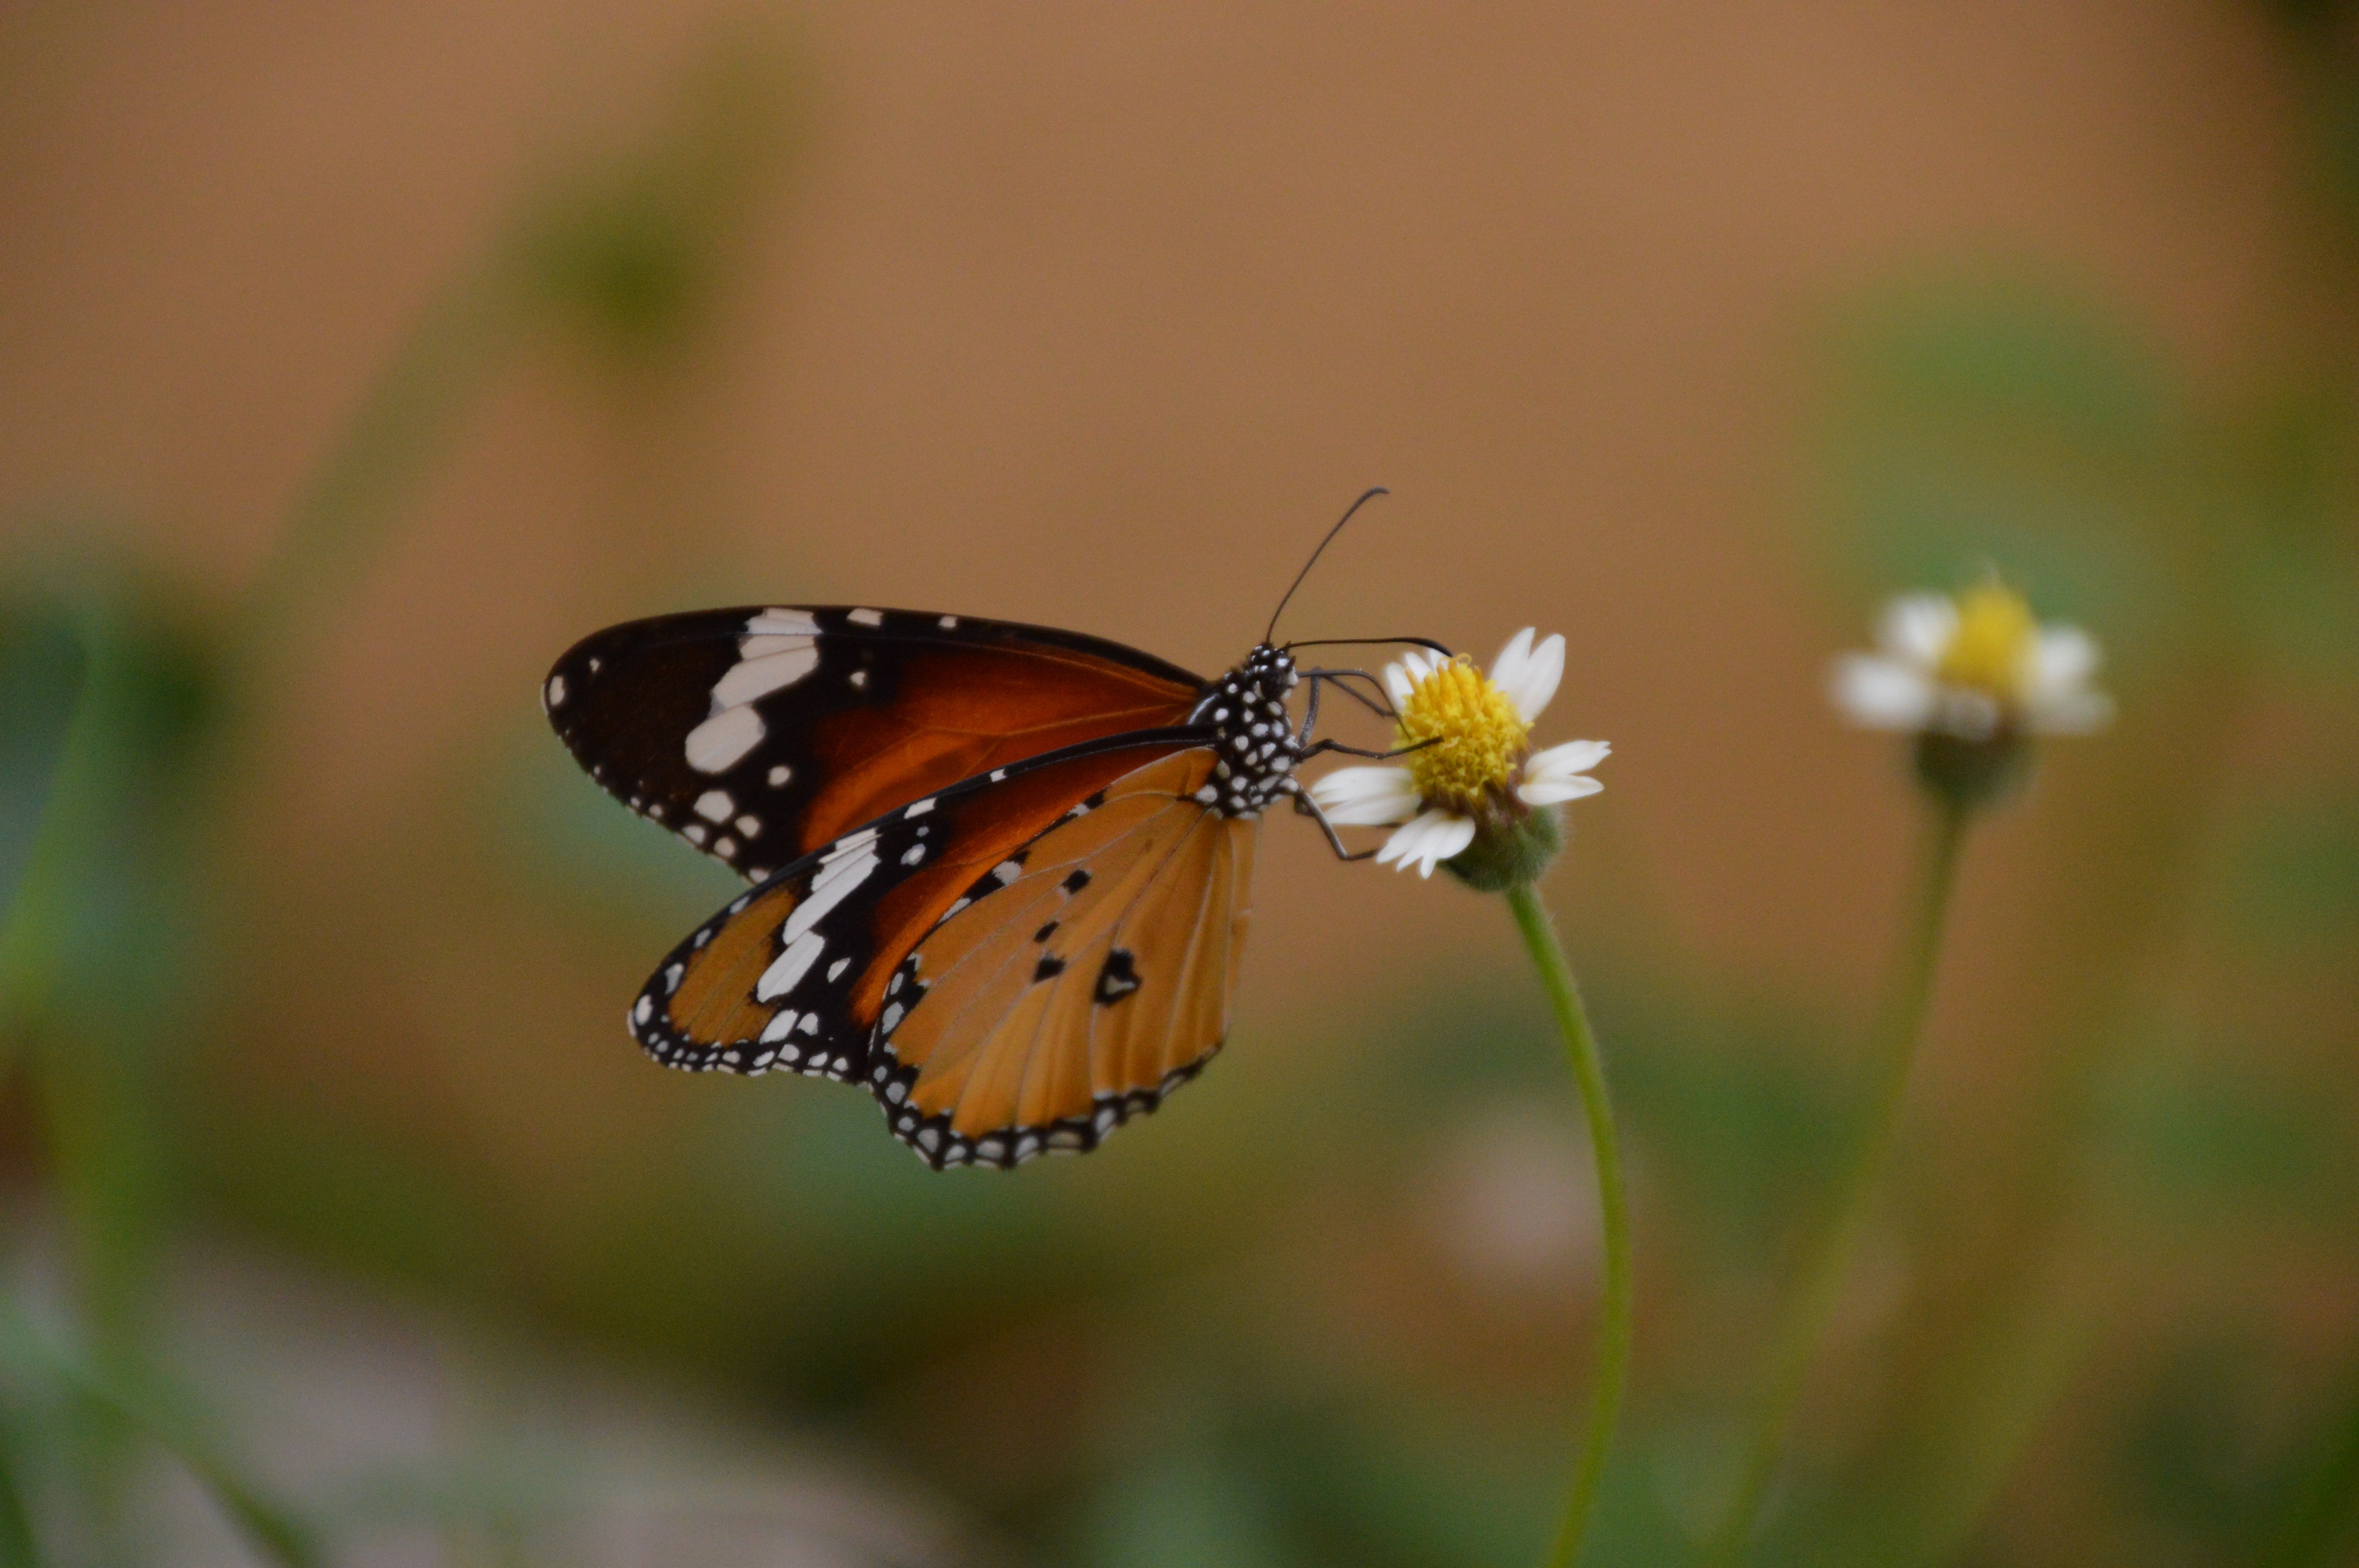
nature, photography, flower, petal, wildlife, insect, botany, butterfly, flora, fauna, invertebrate, wildflower, close up, monarch butterfly, nectar, pieridae, macro photography, arthropod, on top, pollinator, plant stem, moths and butterflies, lycaenid, brush footed butterfly, colias